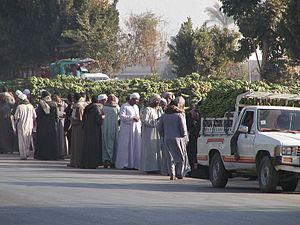
Le marché aux bananes sur le bord de la route, Esna, Égypte.